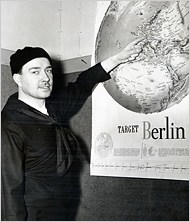
ฉบับร่าง:วิลเลียม สจ๊วต-ฮิวสตัน

| name = วิลเลียม สจวร์ต-ฮูสตัน
| image = William-Patrick-Hitler.jpg
| caption = สจ๊วต-ฮิวสตันระหว่าง 1944–1947
| birth_place = ลิเวอร์พูล, อังกฤษ
| death_place = แพตช์ล็อก, นครนิวยอร์ก, อเมริกา
| placeofburial = สุสานศักดิ์สิทธิ์ (โคแรม, นิวยอร์ก)
| birth_name = วิลเลียม แพทริค ฮิตเลอร์
| allegiance = สหรัฐ
| branch = กองทัพเรือสหรัฐ
| branch_label = Branch
| serviceyears = 1944–1947
| battles = สงครามโลกครั้งที่สอง
| battles_label = สมรภูมิ
| children = 4
วิลเลียม แพทริค สจ๊วต-ฮูสตัน (เกิด วิลเลียม แพทริค ฮิตเลอร์ ; 12 มีนาคม 1911 – 14 กรกฎาคม 1987) เป็นหลานชายของอดอล์ฟ ฮิตเลอร์ เกิดและเติบโตในย่านท็อกซ์เท็ธ เมืองลิเวอร์พูล ประเทศอังกฤษ เป็นบุตรชายของอาล็อยส์ ฮิตเลอร์ จูเนียร์ พี่ชายต่างมารดาของอดอล์ฟ กับบริดเจ็ต โดว์ลิ่ง ภรรยาชาวไอริช ต่อมาเขาย้ายไปเยอรมนีเพื่อทำงานให้กับอาของเขา ก่อนที่จะอพยพไปสหรัฐอเมริกา ซึ่งเขาได้รับสัญชาติอเมริกัน (นอกเหนือจากสัญชาติอังกฤษ) และลงเอยด้วยการรับราชการใน กองทัพเรือสหรัฐเพื่อต่อต้านอาของเขาและนาซีเยอรมนีในช่วงสงครามโลกครั้งที่สอง โดยเปลี่ยนนามสกุลของเขาหลังสงคราม
== ชีวประวัติ ==
=== ชีวิตวัยเด็ก ===
วิลเลียม สจ๊วต-ฮิวสตัน เกิดในชื่อ วิลเลียม แพทริก ฮิตเลอร์ ในย่านท็อกซ์เทธ ของเมืองลิเวอร์พูล ประเทศอังกฤษ เมื่อวันที่ 12 มีนาคม 1911 เป็นบุตรชายของอาล็อยส์ ฮิตเลอร์ จูเนียร์ พี่ชายต่างมารดาของอดอล์ฟ ฮิตเลอร์ กับบริดเจ็ต ดาวลิง ภรรยาชาวไอริช วิลเลียมและครอบครัวอาศัยอยู่ในแฟลตเลข 102 ถนนอัปเปอร์ สแตนโฮป ซึ่งต่อมาถูกทำลายระหว่างการโจมตีทางอากาศครั้งสุดท้ายของเยอรมันในยุทธการลิเวอร์พูลบลิตซ์เมื่อวันที่ 10 มกราคม 1942 ดาวลิง เขียนบันทึกความทรงจำชื่อ "My Brother-in-Law Adolf" ซึ่งเธออ้างว่าฮิตเลอร์เคยอาศัยอยู่กับเธอที่เมืองลิเวอร์พูล ตั้งแต่เดือนพฤศจิกายน 1912 ถึงเดือนเมษายน 1913 เพื่อหลีกเลี่ยงการเกณฑ์ทหารในออสเตรีย หลายคนเชื่อว่าหนังสือเล่มนี้เป็นงานแต่งนิยาย เพราะอดอล์ฟอาศัยอยู่ในหอพักเมลเดมันน์ชตราสเซอ ในกรุงเวียนนาในช่วงเวลานั้นMcCarthy (1992)
ุในปี 1914 อาล็อยส์ ทิ้งบริดเจ็ตกับวิลเลียมไปท่องยุโรปเพื่อเล่นการพนัน ต่อมาเขาเดินทางกลับเยอรมนี ด้วยเหตุการณ์สงครามโลกครั้งที่ 1 ทำให้เขาไม่สามารถกลับมาอยู่กับครอบครัวได้ เขาจึงตัดสินใจทิ้งครอบครัว และปล่อยให้วิลเลียมเติบโตขึ้นโดยการเลี้ยงดูของมารดา เขาการสมรสซ้อน|สมรสซ้อน แต่ได้เขียนจดหมายถึงบริดเจ็ตในช่วงกลางทศวรรษ 1920 เพื่อขอให้เธอส่งวิลเลียมมาเยี่ยมเขาที่สาธารณรัฐไวมาร์ของเยอรมนี ในที่สุดเธอก็ตกลงในปี 1929 เมื่อวิลเลียมอายุ 18 ปี
== อ้างอิง ==
* Brown, Jonathan and Oliver Duff. "The black sheep of the family? The rise and fall of Hitler's scouse nephew" in "The Independent", 17 August 2006
* Gardner, David. "The Last of the Hitlers", BMM, 2001,
* Green, Jesse. " The Search for the Long Island Hitlers ", "The New York Times", 9 April 2006
* Halmburger, Oliver, Timothy W. Ryback & Florian M. Beierl: "Hitler's Family&nbsp;– In the Shadow of the Dictator", Loopfilm / ZDF Enterprises, 2006.
*
* McCarthy, Tony. "Hitler: His Irish Relatives" ; "Irish Roots Magazine"; no. 1, First Quarter 1992 (Retrieved: 10 March 2016)
* Royden, M.W. "Your Story: Adolf Hitler – did he visit Liverpool during 1912–13?" , BBC Legacies; Liverpool, February 2004
* Toland, John. "Adolf Hitler",
* Vermeeren, Marc. "De jeugd van Adolf Hitler 1889–1907 en zijn familie en voorouders"; Soesterberg, 2007; Aspekt B.V. publishers; (in Dutch language|Dutch)